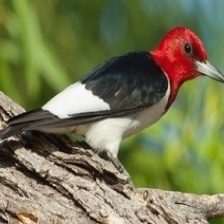
Species: RED HEADED WOODPECKER
Scientific name: MELANERPES ERYTHROCEPHALUS